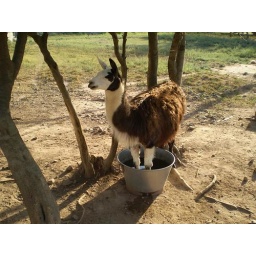
A Llama puts her feet in a tub of water on a hot summer day in an Islamabad zoo.